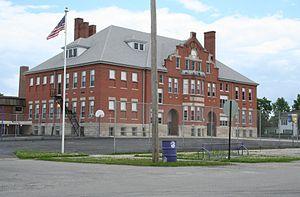
Bement est un village situé au centre du comté de Piatt dans l'Illinois, aux États-Unis. Il est incorporé le 25 août 1874.